City of Salford

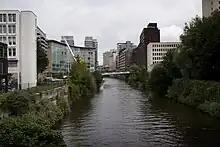
The River Irwell marks the border between Salford & Manchester

During the Industrial Revolution, Salford grew as a result of the textile industry. Although Salford experienced an increase in population, it was overshadowed by the dominance of Manchester and did not evolve as a commercial centre in the same way. On 15 September 1830, Eccles was site of the world's first railway accident. During a stop in Eccles to take on water, William Huskisson, Member of Parliament for Liverpool, had his leg crushed by Stephenson's "Rocket"; at the time he was in conversation with the Duke of Wellington, who was opening the railway, and did not get out of the way of the train in time. Although Huskisson was taken to Eccles for treatment he died of his injuries. The six-foot-tall Oglala Sioux tribesman, "Surrounded By the Enemy", died here from a bronchial infection at age twenty-two in 1887 during a tour of Buffalo Bill's Wild West Show and was buried at Brompton Cemetery. In 1894, the Manchester Ship Canal was opened, running from the River Mersey to Salford Quays; when it was complete it was the largest navigation canal in the world. Along the route of the canal, it was necessary to create an aqueduct carrying the Bridgewater Canal over the Ship Canal. The Barton Swing Aqueduct, designed by Sir Edward Leader Williams, is long and weighs .